History of the New York Yankees

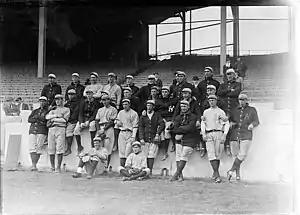
A black-and-white photograph of the 1913 New York Yankees

The history of the New York Yankees Major League Baseball (MLB) team spans more than a century. Frank J. Farrell and William Stephen Devery bought the rights to an American League (AL) club in New York City after the 1902 season. The team, which became known as the Yankees in 1913, rarely contended for the AL championship before the acquisition of outfielder Babe Ruth after the 1919 season. With Ruth in the lineup, the Yankees won their first AL title in 1921, followed by their first World Series championship in 1923. Ruth and first baseman Lou Gehrig were part of the team's Murderers' Row lineup, which led the Yankees to a then-AL record 110 wins and a Series championship in 1927 under Miller Huggins. They repeated as World Series winners in 1928, and their next title came under manager Joe McCarthy in 1932.